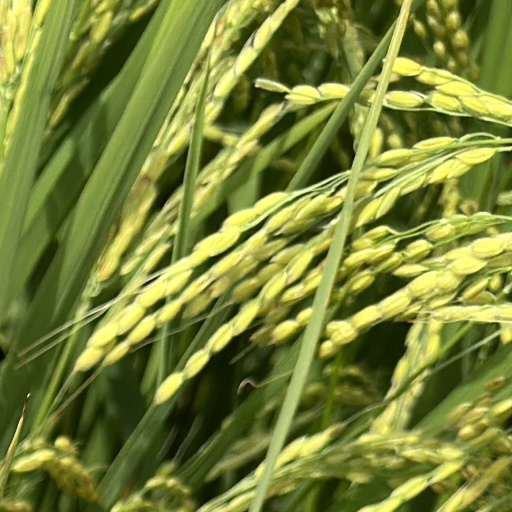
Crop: rice